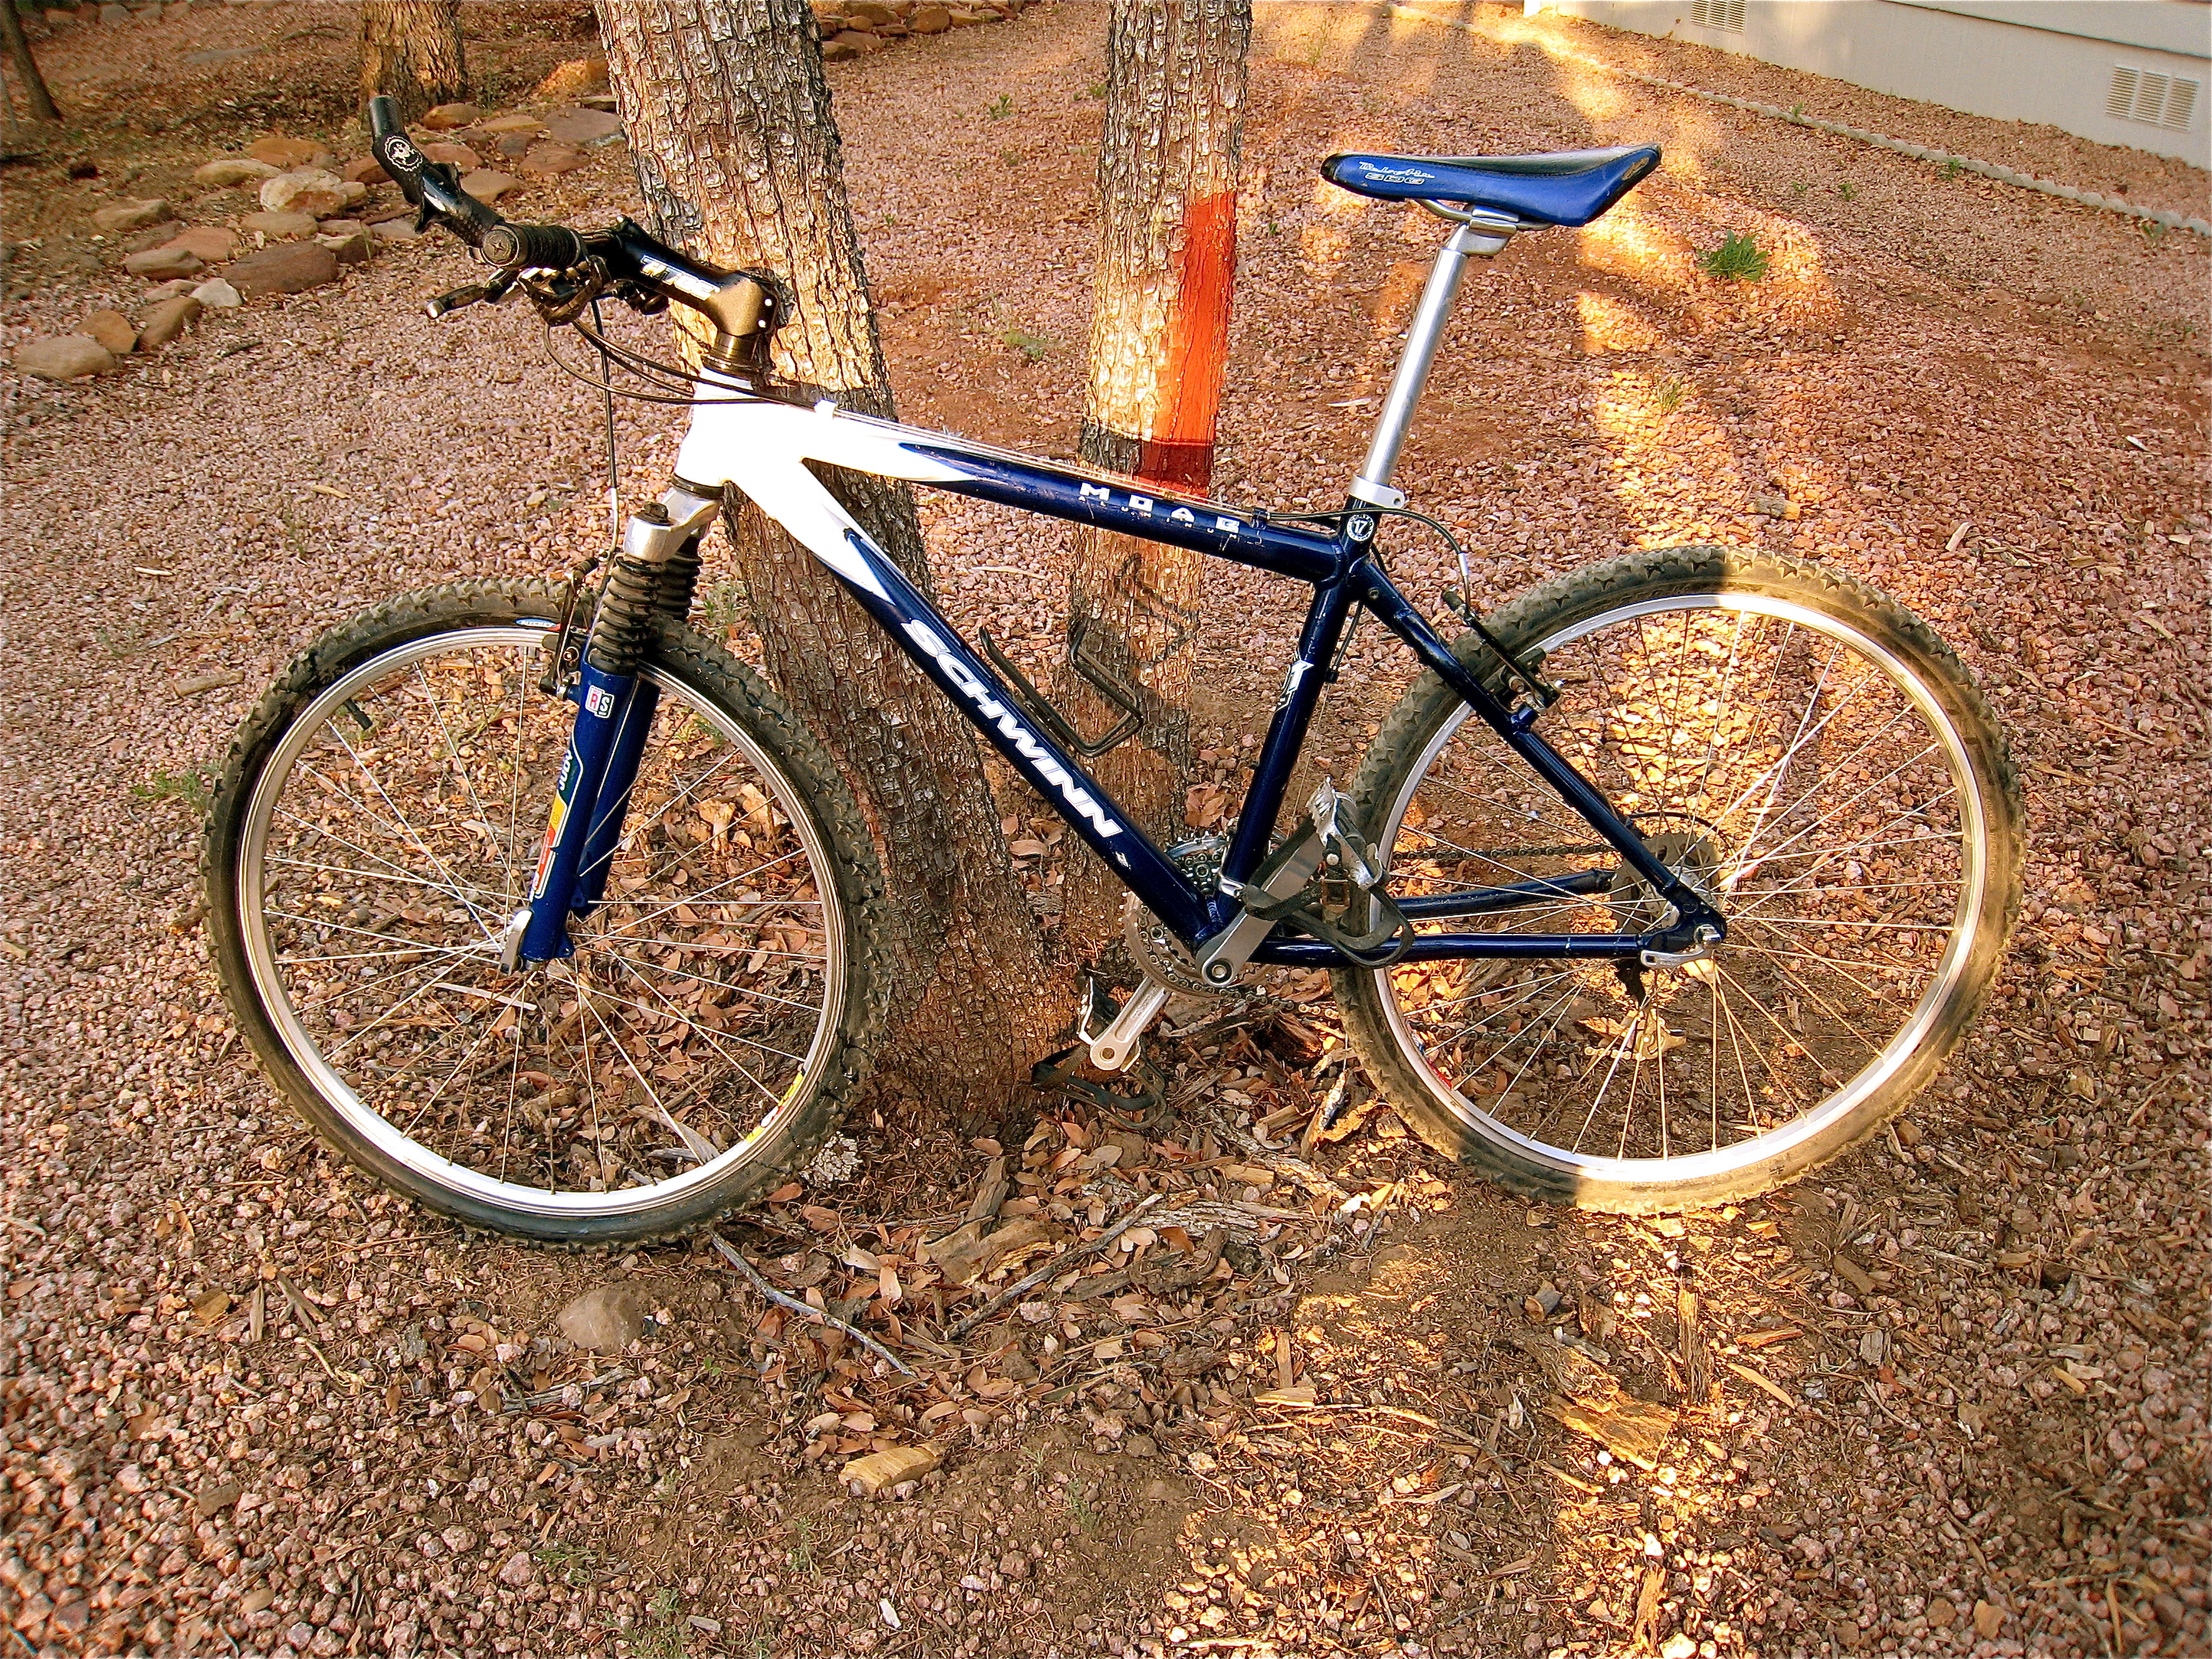
wheel, bicycle, bike, vehicle, soil, sports equipment, mountain bike, 5cardflickr, freeride, bicycle frame, land vehicle, cycle sport, cyclo cross bicycle, cyclo cross, bicycle racing, road bicycle, racing bicycle, hybrid bicycle